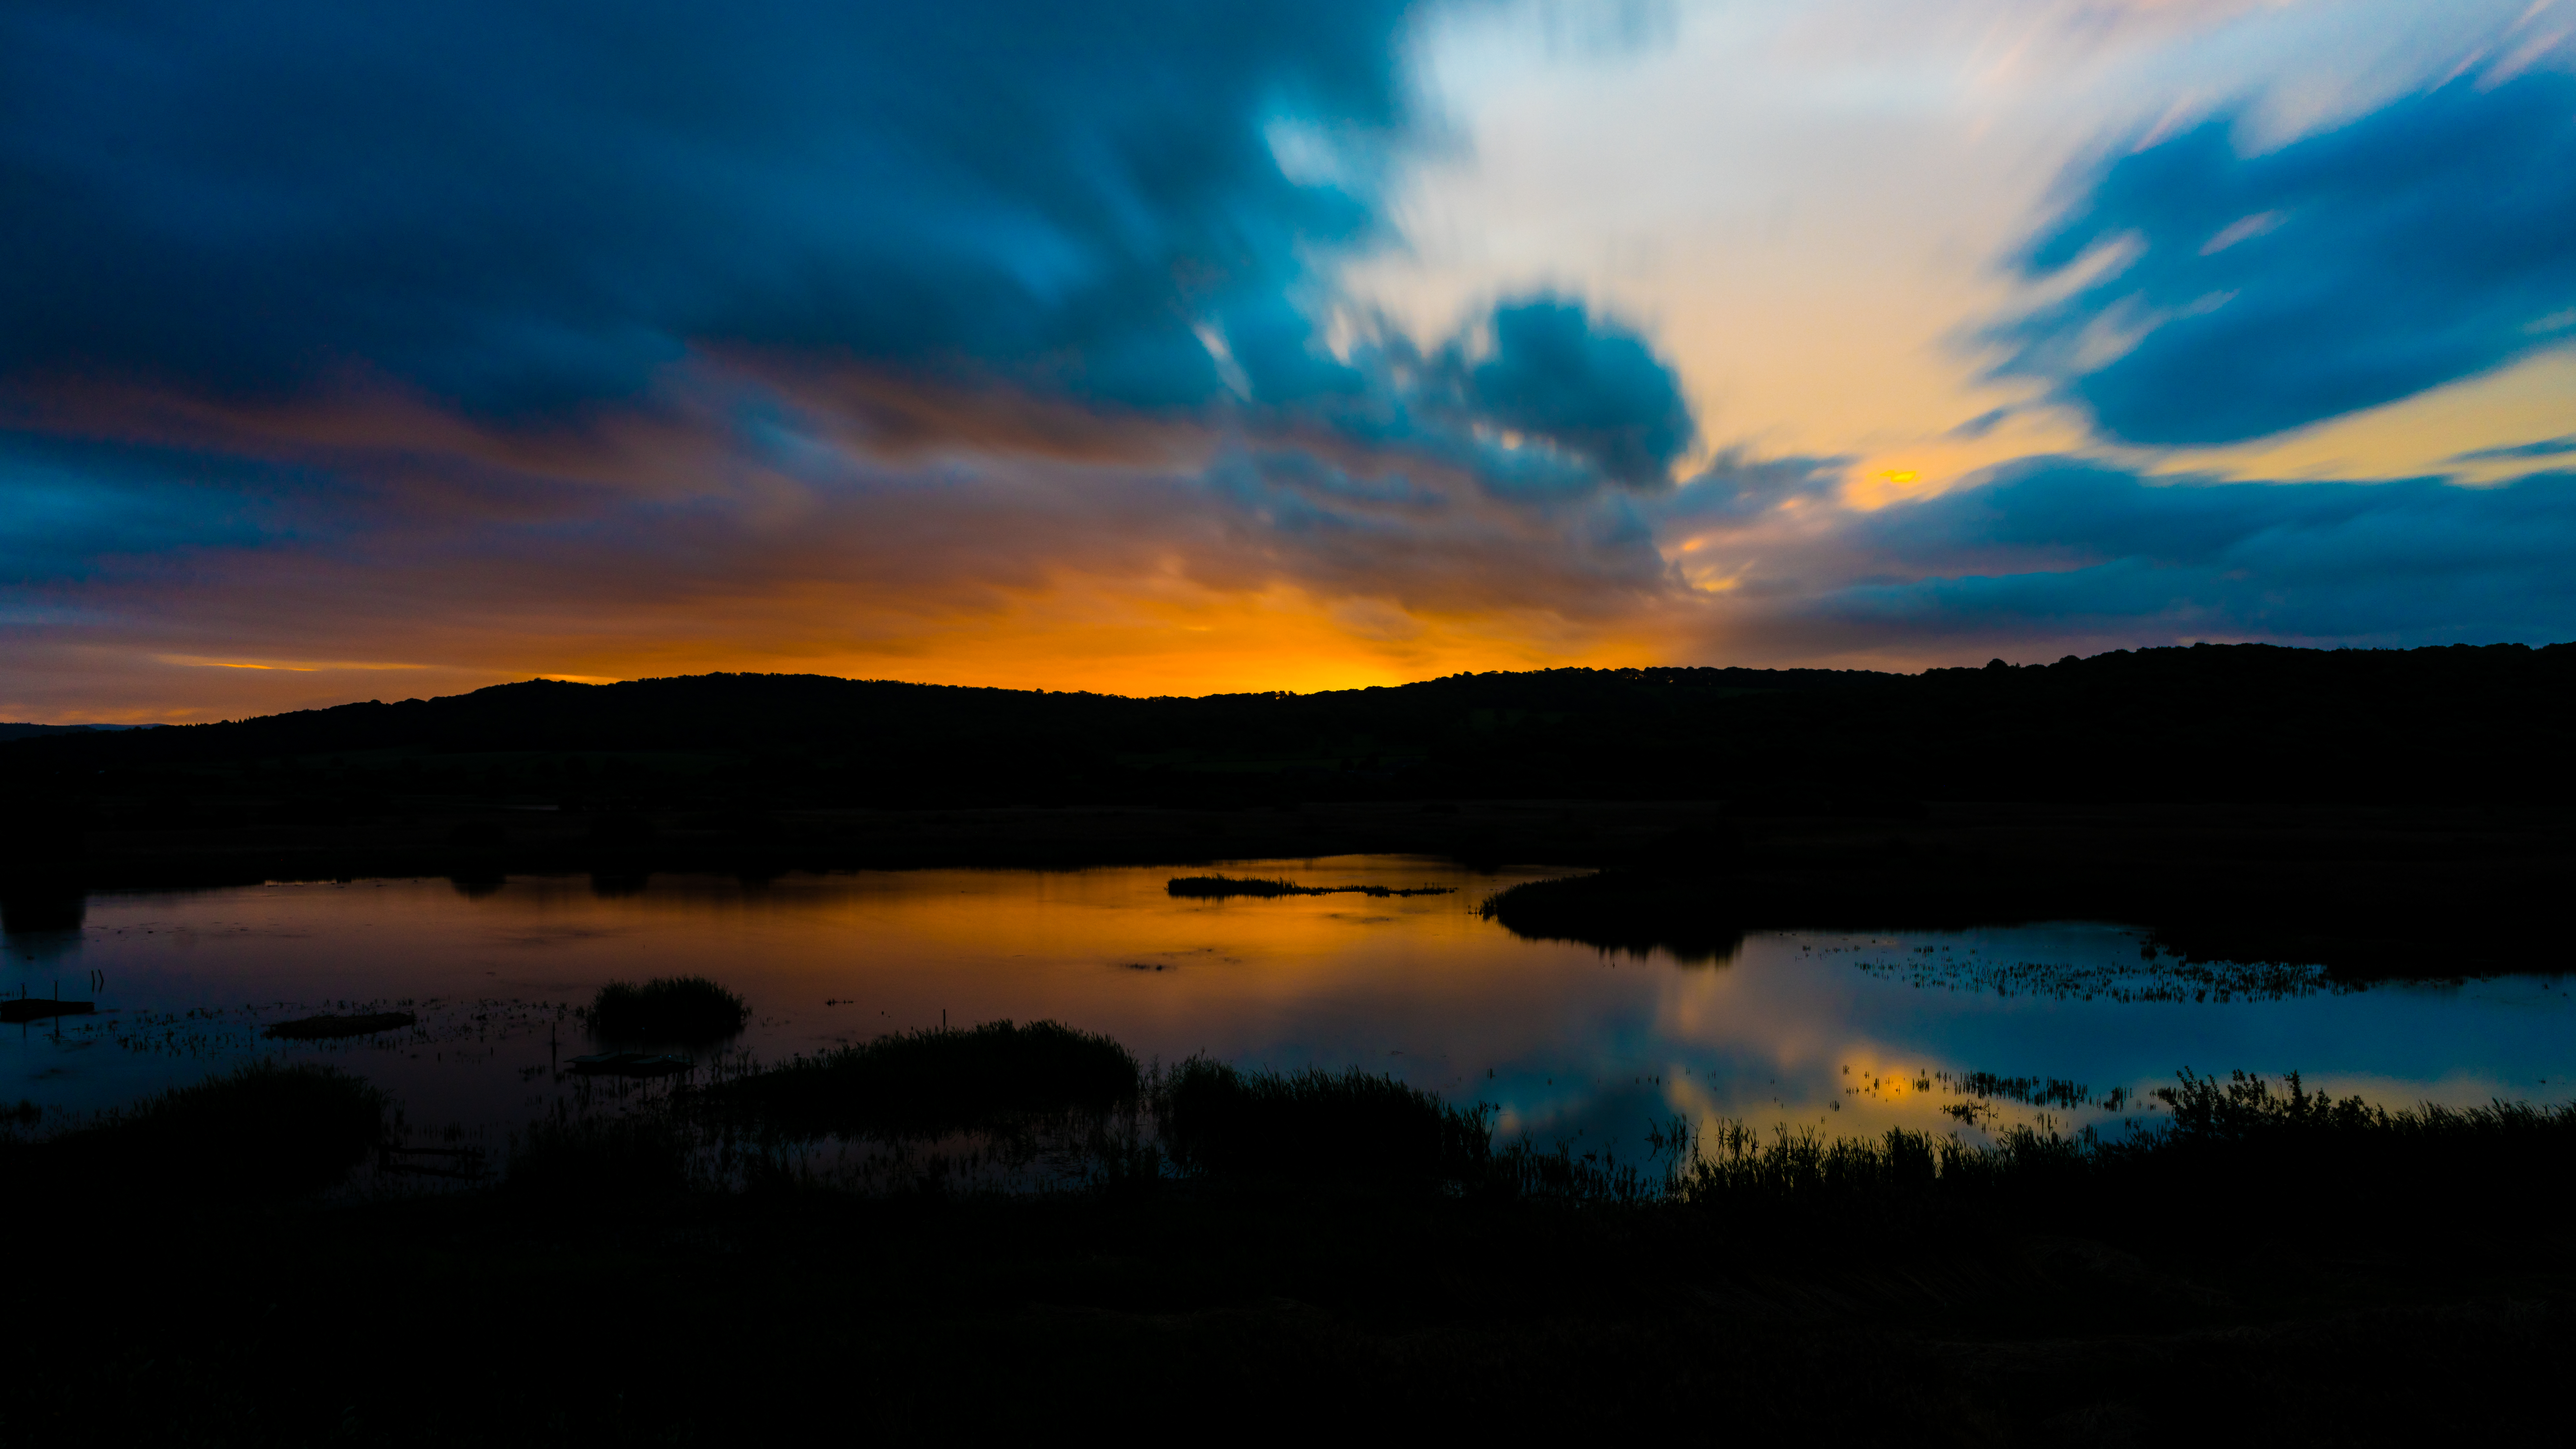
sky, nature, cloud, water, reflection, blue, horizon, dusk, sunset, afterglow, loch, lake, evening, highland, atmospheric phenomenon, morning, reservoir, sunrise, dawn, atmosphere, wilderness, tree, landscape, sea, lake district, calm, river, night, sunlight, sound, hill, mountain, ocean, cumulus, darkness, fell, meteorological phenomenon, inlet, coast